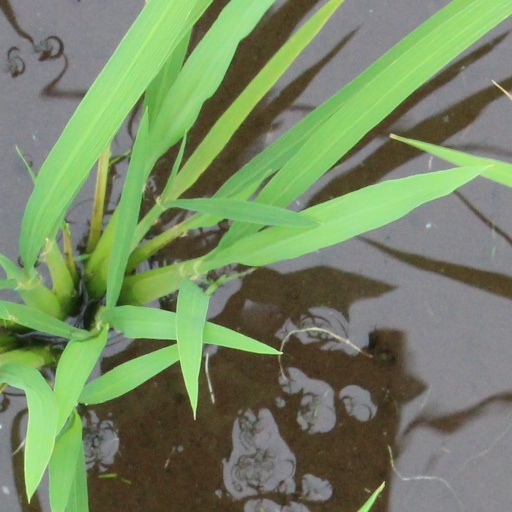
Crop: rice